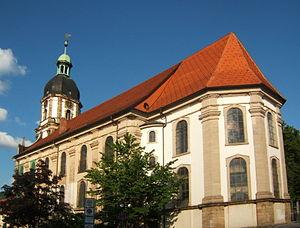
Suhl est une ville située en République fédérale d'Allemagne dans le sud du land de Thuringe au sud de la forêt de Thuringe. La ville connaît une longue tradition d'exploitation de mines à cause des gisements de minerai de fer que l'on y trouvait, ainsi que de la fabrication d'armes à feu. En 1952, elle devient la capitale du district de Suhl ce qui entraîne d'un côté un réaménagement de l'espace public et d'un autre côté un grand afflux d'habitants. Ainsi, elle passe de 25 000 habitants à plus de 55 000 habitants. Depuis la chute du mur et la réunification de l'Allemagne, elle subit une forte dépopulation comme la plupart des villes de l'ex-RDA. Au fil des années, la population a baissé jusqu'à son niveau actuel de moins de 40 000 habitants, ce qui pose un nouveau défi de restructuration de la ville face au chômage, à la migration des jeunes et à l'âge plus élevé de la plupart de sa population.